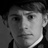
Emotion: neutral